Irakkandi Bridge

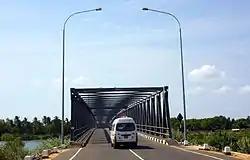
Irakkandi_Bridge

Irakkandi Bridge is the third longest bridge in Sri Lanka with a length of . It spans the Irrakkandi Lagoon linking Trincomalee with Pulmoddai. The bridge was completed and declared open on 20 October 2009 by President Mahinda Rajapaksa, along with the Kinniya Bridge. It was built with the financial assistance of Saudi Arabian government.